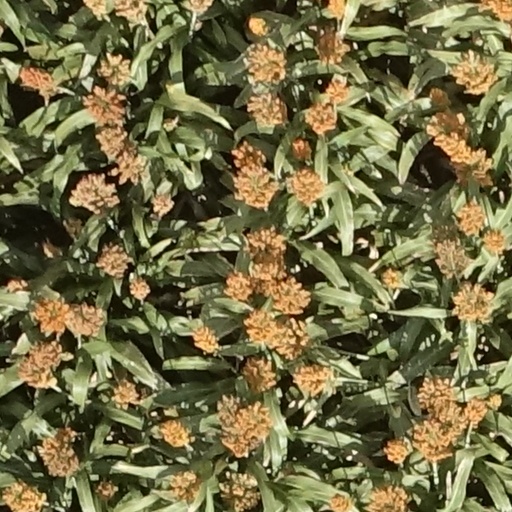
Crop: sorghum